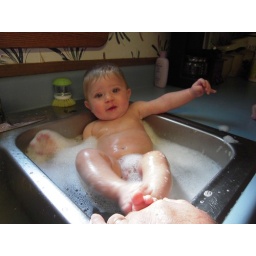
Relaxing in the kitchen sink